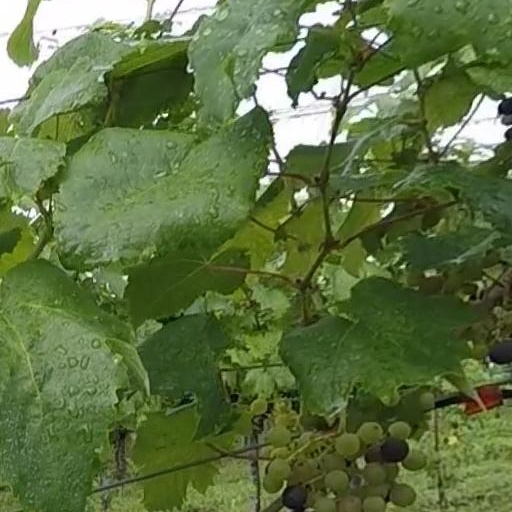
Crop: grape